Henry Theophilus Finck

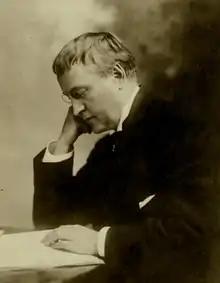
Finck in 1913

Henry Theophilus Finck (22 September 1854 – 1 October 1926) was an American music critic and author. Among "the most prolific and influential critics of his day", he was chief classical music critic of both the "New York Evening Post" and "The Nation" from 1881 to 1924. He championed Romantic music, promoting composers such as Liszt, Wagner, Grieg and MacDowell. Along with his contemporaries Richard Aldrich, W.J. Henderson, James Huneker and Henry Edward Krehbiel, Finck is considered part of the 'Old Guard', a group of leading New York–based music critics who first established a uniquely American school of criticism.